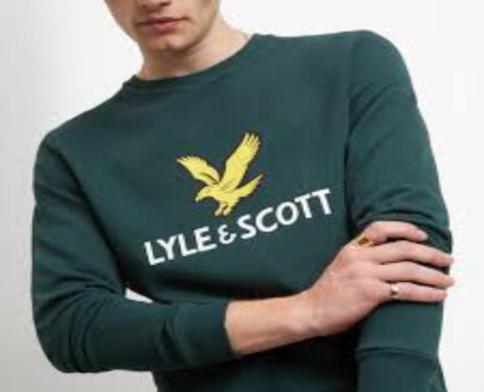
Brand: lyle
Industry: Clothes